Psilocybe aztecorum

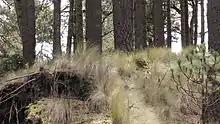
"P. aztecorum" fruits in high-elevation meadows and open woodlands.

The gills are adnate (broadly attached to the stem slightly above the bottom of the gill) or adnexed (reaching the stem, but not attached to it), and are light violet gray to dark violet brown. They are either uniform in color, or have whitish edges. The hollow stem is by thick, equal in width throughout or thicker at the top, cylindric or sometimes flattened, and either straight or with turns and windings. Its surface is smooth, silky-fibrillose, whitish to greyish, and stains blue-green irregularly when touched or in age. The base of the stem is densely covered with well-developed white rhizomorphs. Young mushrooms have a white cobweb-like partial veil that does not last long before it disappears, although it sometimes remains as a non-permanent ring on the upper part of the stem. The flesh is whitish to yellowish or reddish yellow in the cap, or reddish brown in the stem, and shows little or no bluing reaction to injury. Like most of the bluing "Psilocybe" mushrooms, the odor and taste of "P. aztecorum" is slightly farinaceous (similar to freshly ground flour) in fresh specimens; dried specimens have a more intense odor. A drop of dilute potassium hydroxide (KOH) stains the cap, stem, and flesh reddish brown; sometimes, the stem does not stain or stains slightly yellowish red. The spore print is blackish violet.